Brian Lamb

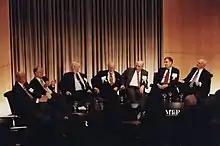
Lamb ("last on right") in a panel discussing the first use of a satellite for cable television

On C-SPAN, Lamb hosted "Washington Journal", "Booknotes", and continues to host "Q&A", and through these programs has become known for his distinctive interview style. According to him, he learned the basics of broadcasting and interviewing from his high school broadcasting teacher, Bill Fraser, who taught him to "stay out of the way" while he conducted interviews.